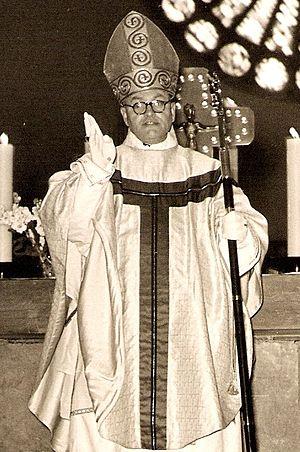
L'abbaye de Kornelimünster, également appelée abbaye Saint-Corneille sur Inde, près d'Aix-la-Chapelle était une abbaye d'Empire de 814 à 1804. Elle a été fondée une seconde fois par les bénédictins de la congrégation de Subiaco en 1906, sous le patronage de saint Benoît d'Aniane et de saint Corneille.